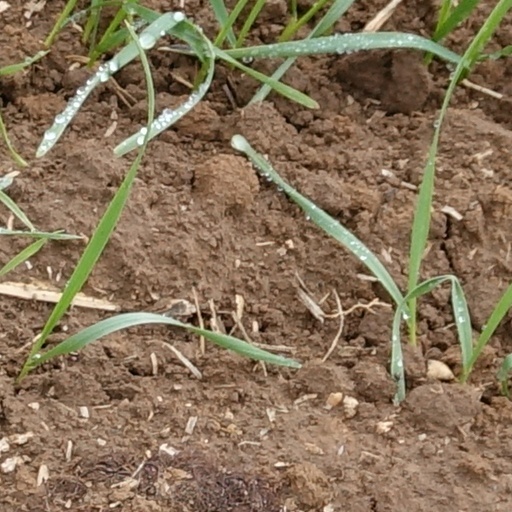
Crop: wheat